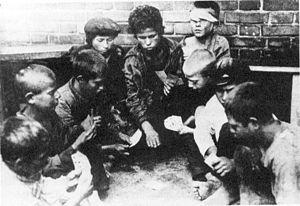
La guerre civile russe est l'ensemble des événements qui déchirent l'ancien Empire russe durant plus de cinq années, de la fin 1917 à 1923, le gros des combats étant terminé en 1921. Elle se situe dans le prolongement de la révolution russe d'octobre 1917 ; l'essentiel des campagnes militaires se poursuit jusqu'à la proclamation de la NEP.
Sauf indication contraire, toutes les dates répertoriées dans cet article correspondent au calendrier grégorien.